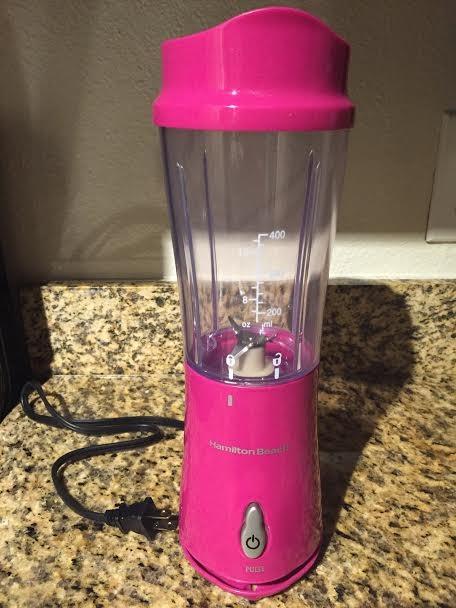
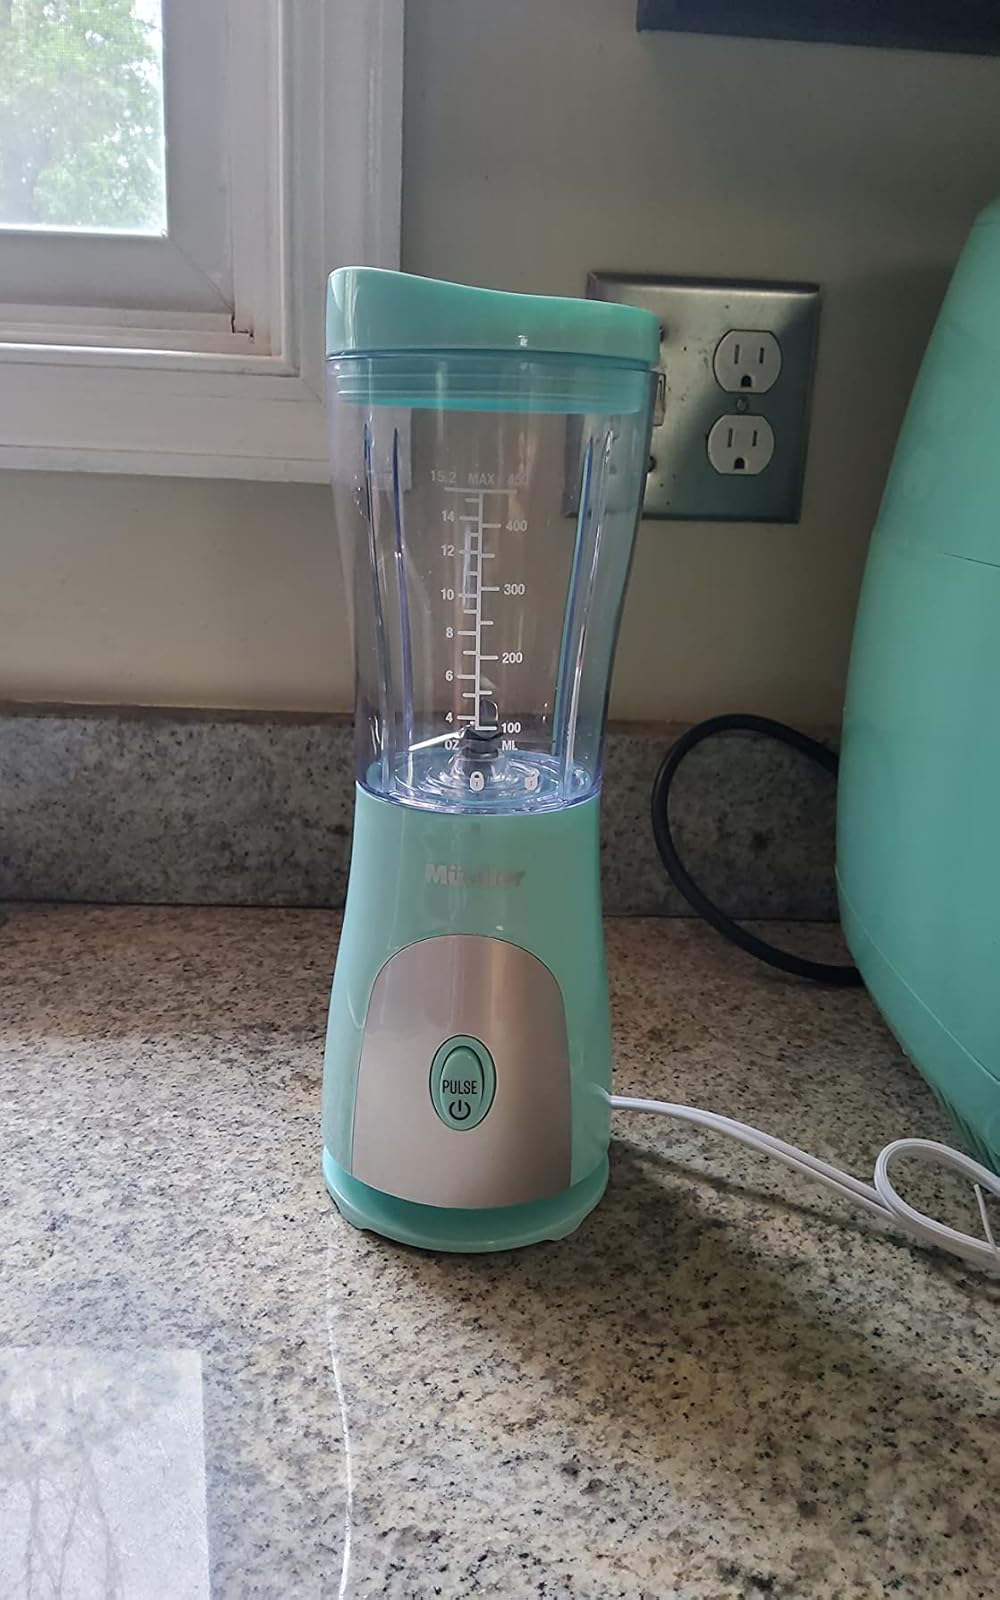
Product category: items_blender
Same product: no